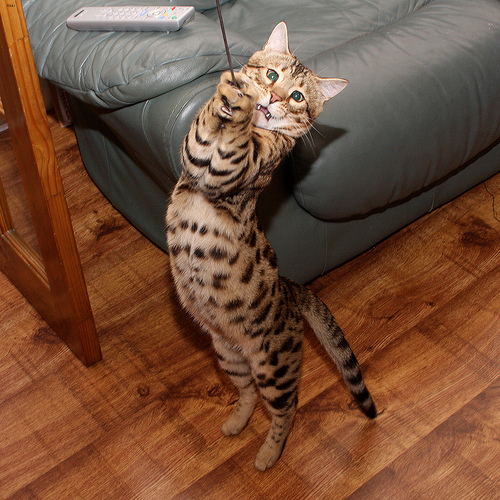
Animal: cat
Breed: bengal